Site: brandenburg
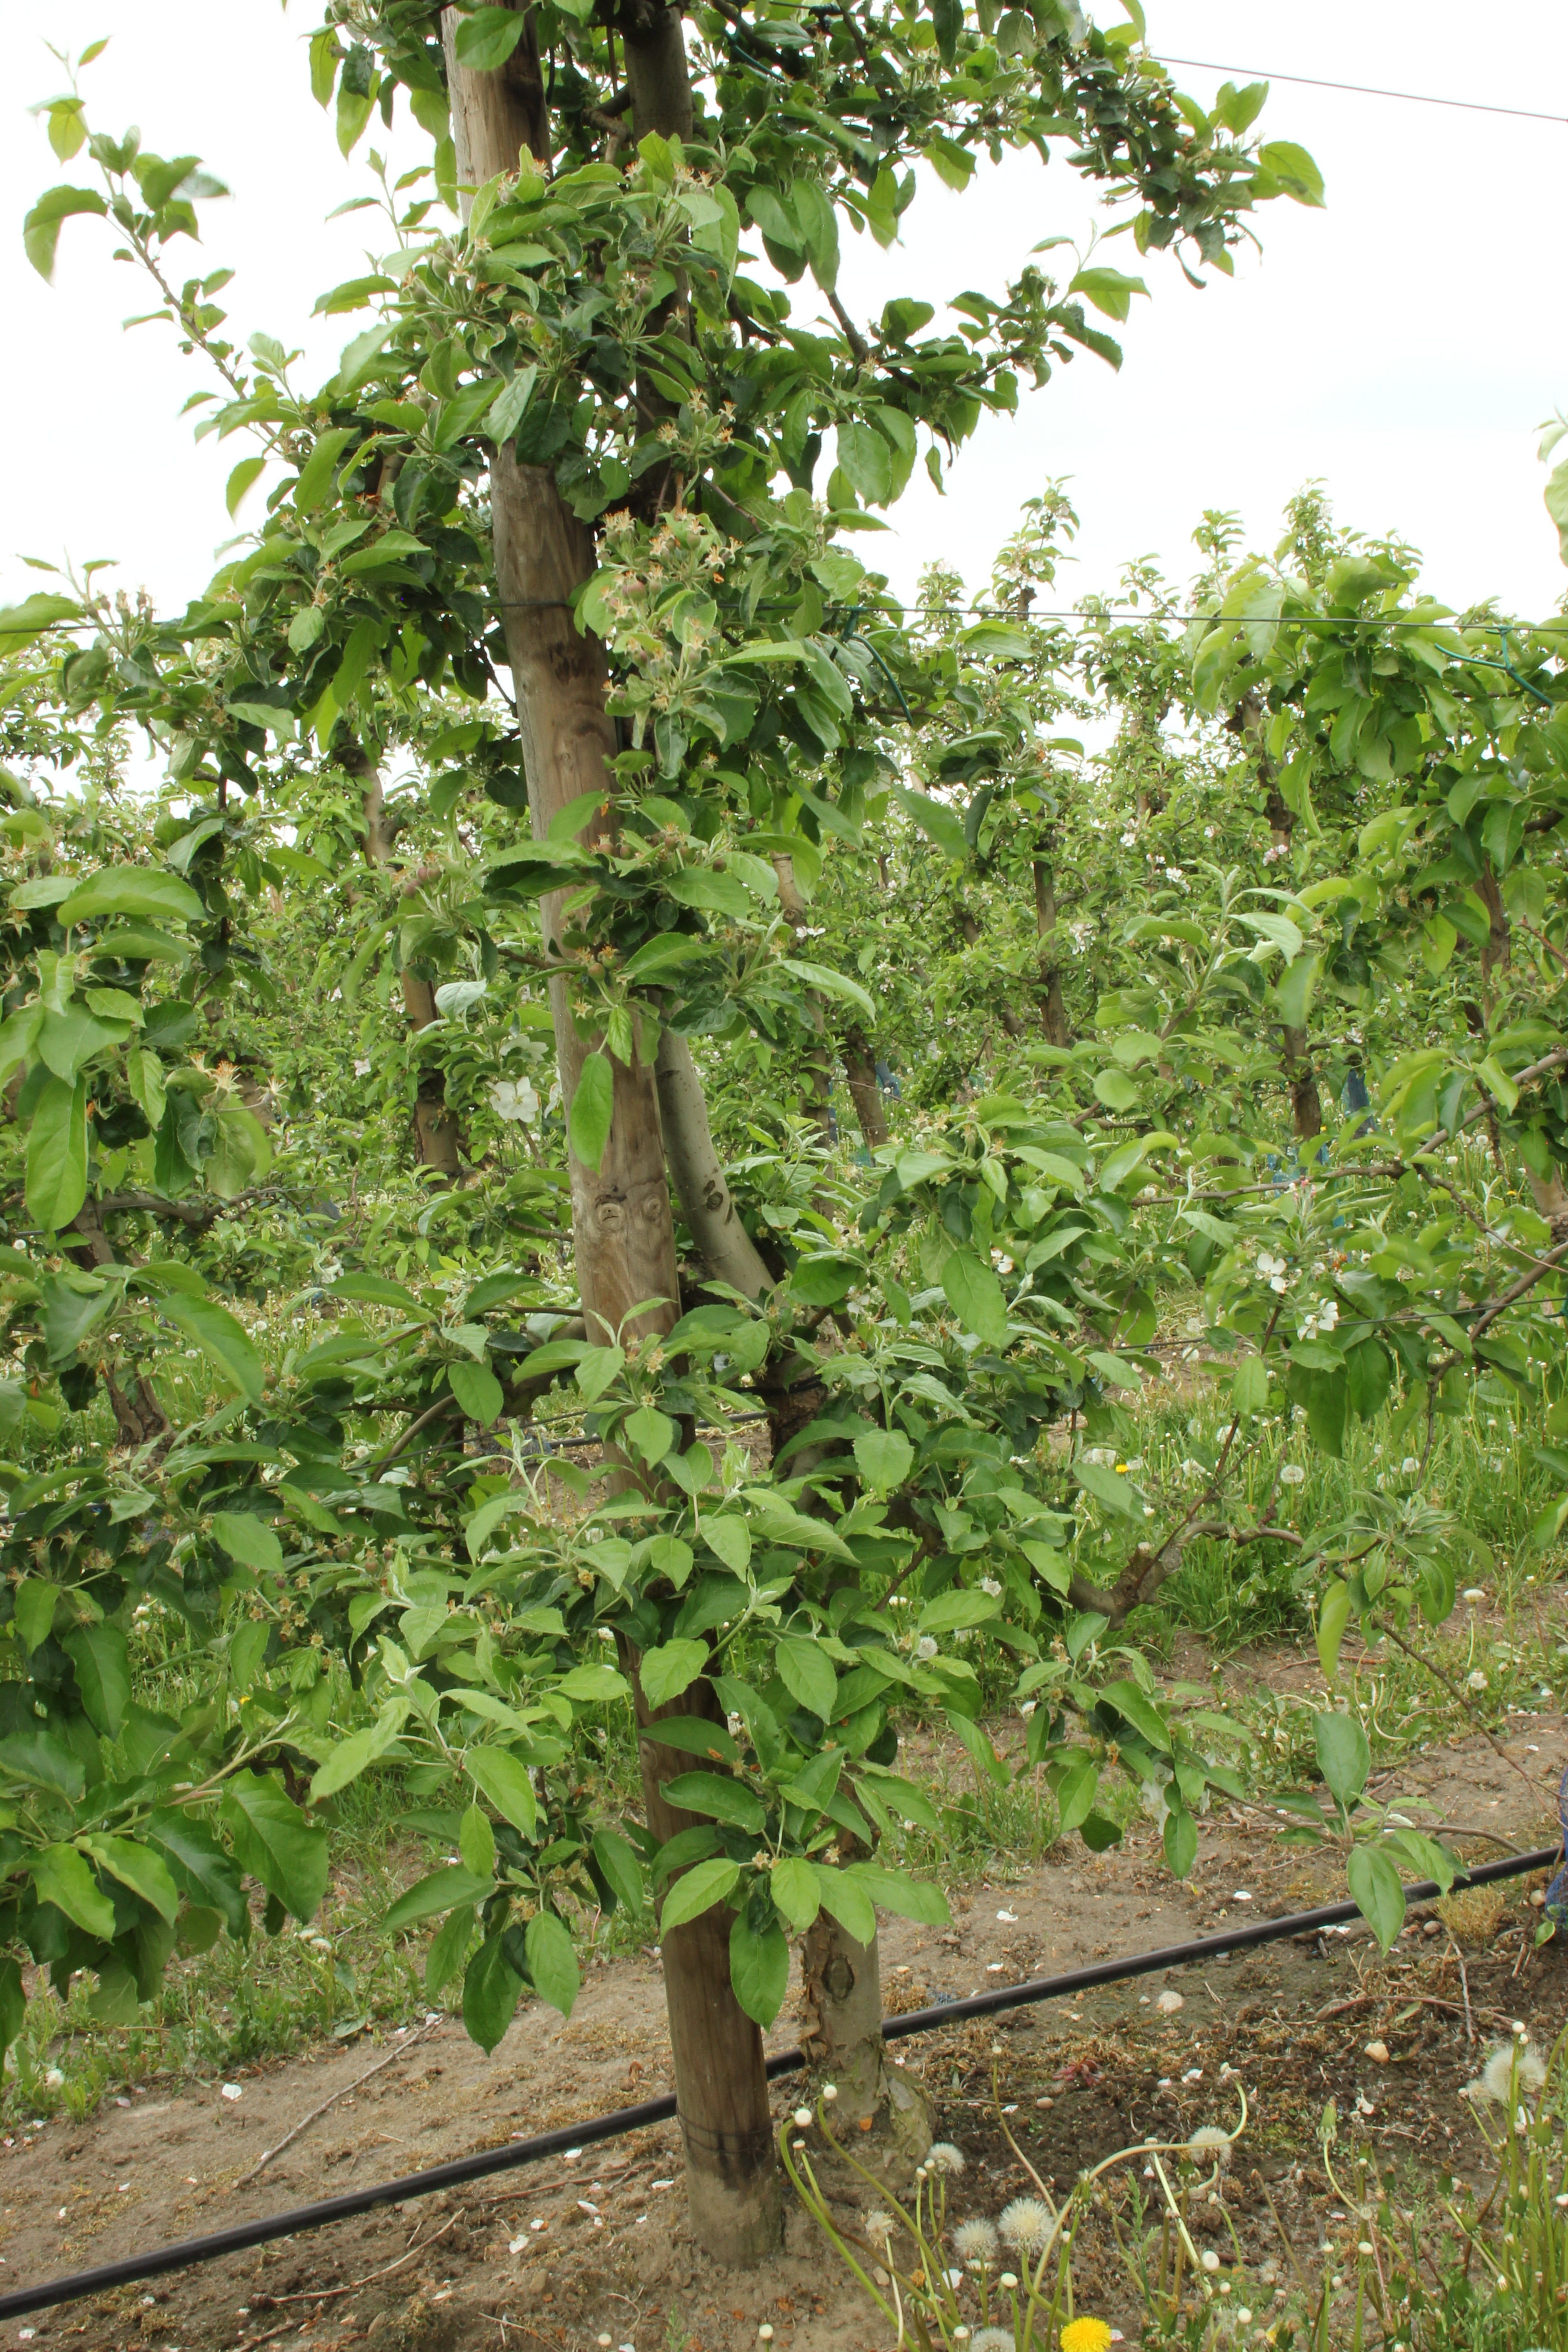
Growth stage (BBCH 67): Flowering